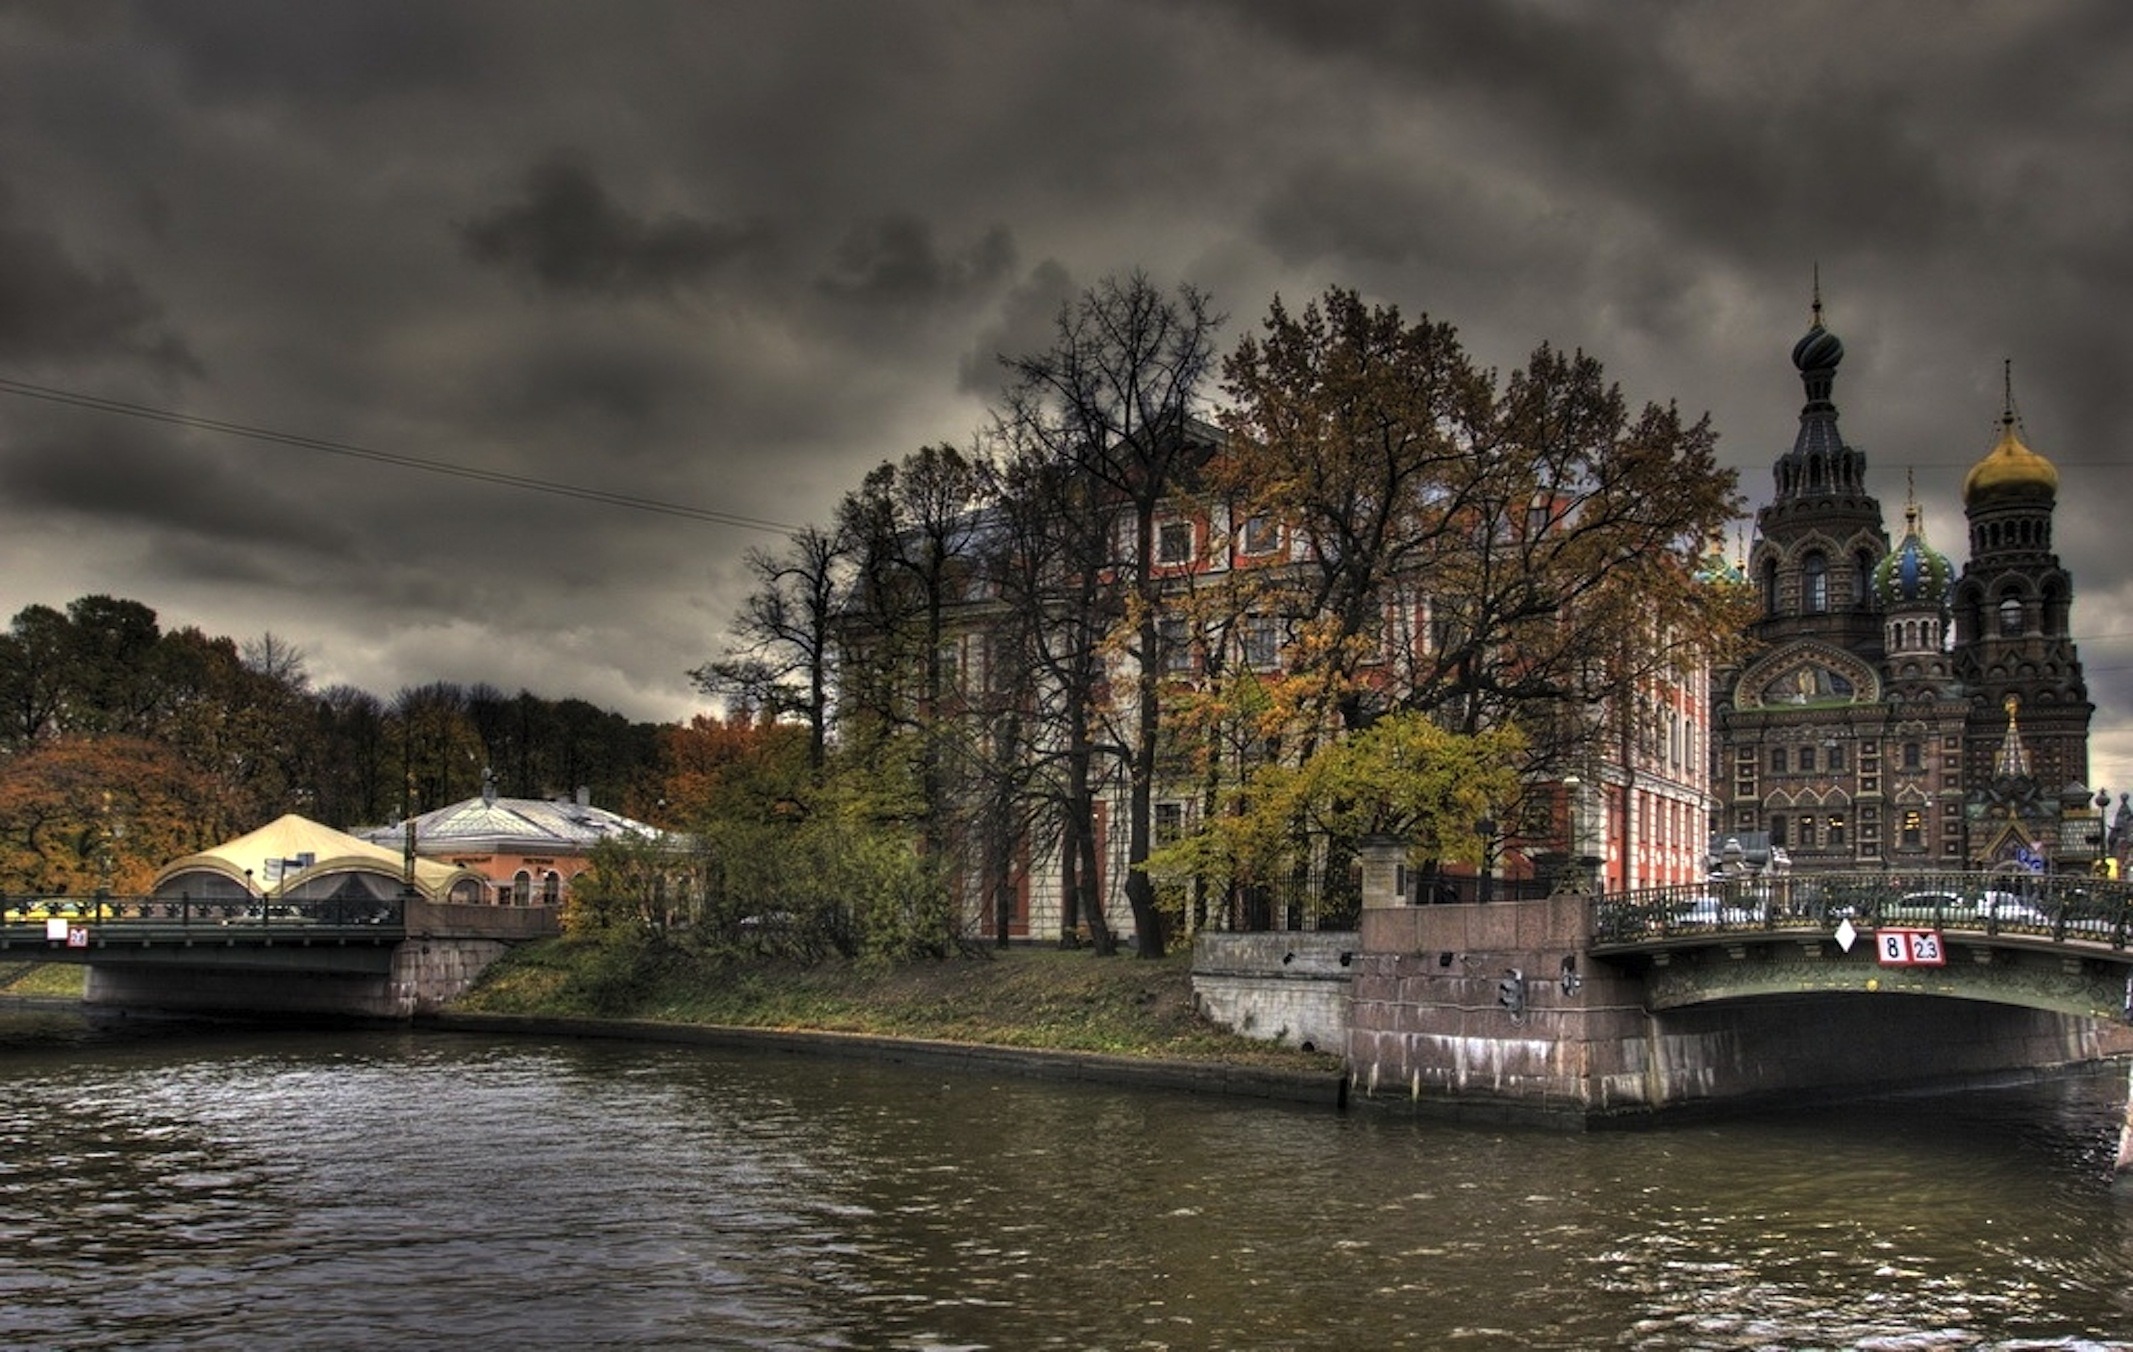
water, nature, sky, boat, morning, river, canal, cityscape, dusk, evening, reflection, vehicle, autumn, church, waterway, body of water, trees, outside, hdr, clouds, buildings, reflections, beautiful, russia, landform, geographical feature